Dick Grayson (Titans character)

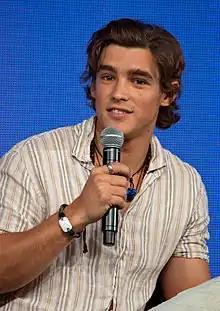
Thwaites at Nerd HQ 2014's panel for "The Giver".

Brenton Thwaites' performance was praised by many critics, while the series as a whole met mixed reviews. Some also said that the dynamic between Dick and Teagan Croft's character Rachel Roth was a driving force in the first season of the show. One review of the show noted that Thwaites' character was a leading force into a complicated and messy show. Fans also noted that Thwaites acting was a contributing factor for the success of the show and the character, with his ability of expressing a variety of emotions, making Dick a more relatable person. Popular website "Polygon.com" wrote that "the show definitely has a main character, and it's Dick Grayson", naming him a "leader". For the third season, "Collider" wrote that the dynamic between Dick and Barbara Gordon gives some of the best moments of introspection the season has to offer, while in this season, Dick's role looks more like Batman's.